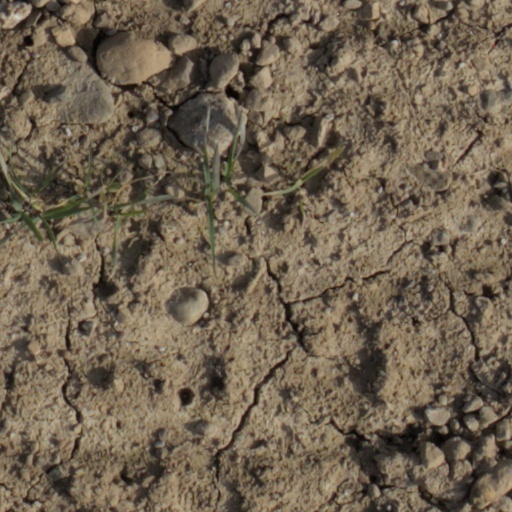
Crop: wheat